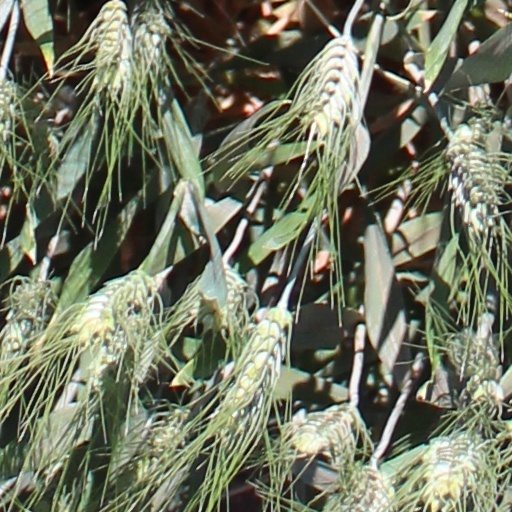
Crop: wheat